List of county seats in Colorado

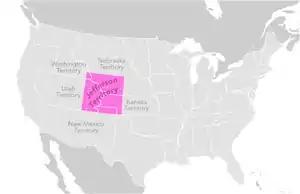
A map showing the location of the extralegal Territory of Jefferson in 1859.

On August 24, 1859, voters of the Pike's Peak mining region approved the formation of the Provisional Government of the Territory of Jefferson and designated Denver City as the capital. On November 28, 1859, the territory established 12 counties which served as the "de facto" local government. The extralegal territory was unable to secure authorization from the United States Congress embroiled in the debate over slavery. On November 13, 1860, the territory moved its capital to Golden City. On February 28, 1861, after seven slave states seceded from the Union, U.S. President James Buchanan signed An Act to provide a temporary Government for the Territory of Colorado. On June 6, 1861, the Jefferson Territory officially yielded to the new Territory of Colorado.